El Tío Disparate

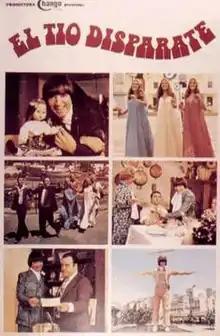

El Tío Disparate (English language:The Silly Uncle) is a 1978 Argentine comedy musical film directed by Palito Ortega and written Juan Carlos Mesa. It stars Palito Ortega and Carlos Balá.